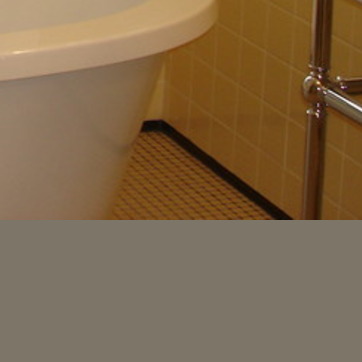
Material: tile